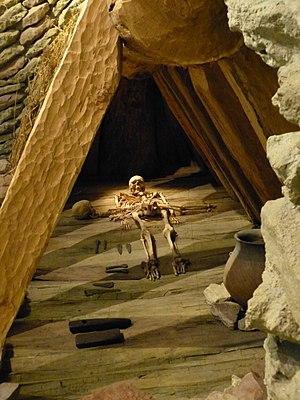
La culture d'Unétice est une culture archéologique du début de l'Âge du bronze en Europe centrale. Le site éponyme de cette culture, le village d'Únětice, est situé dans le centre de la République tchèque, au nord-ouest de Prague. Aujourd'hui, la culture d'Únětice est connue par environ 1 400 sites en République tchèque et en Slovaquie, 550 sites en Pologne et environ 500 en Allemagne. La culture Únětice est également connue dans le nord-est de l'Autriche et dans l'ouest de l'Ukraine.